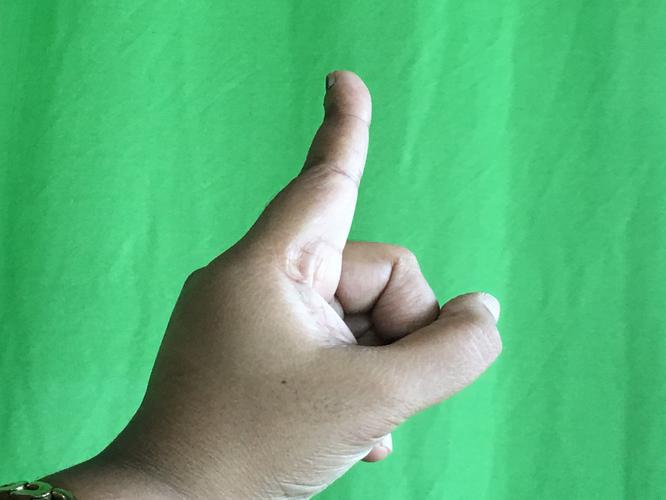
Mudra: Suchi
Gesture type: single_hand